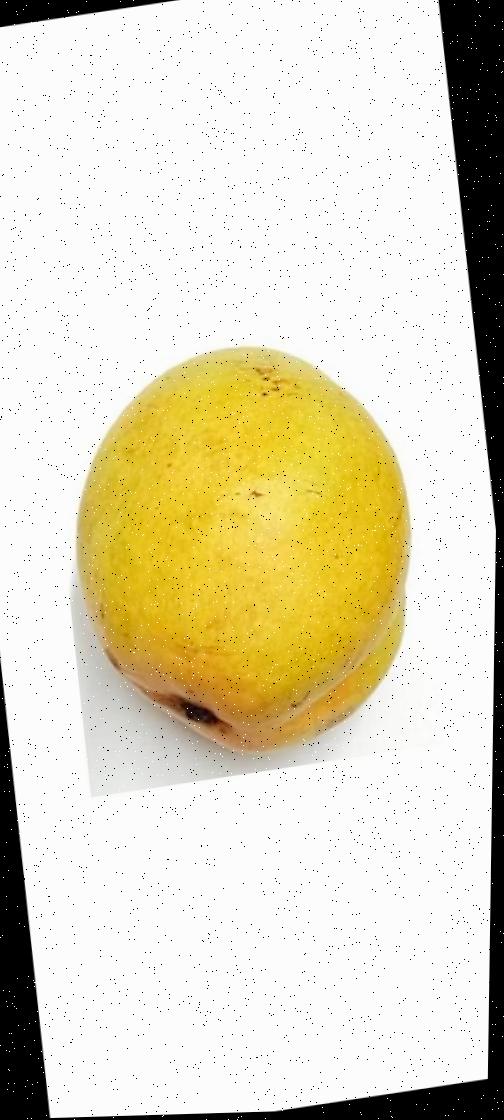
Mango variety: Bari-11